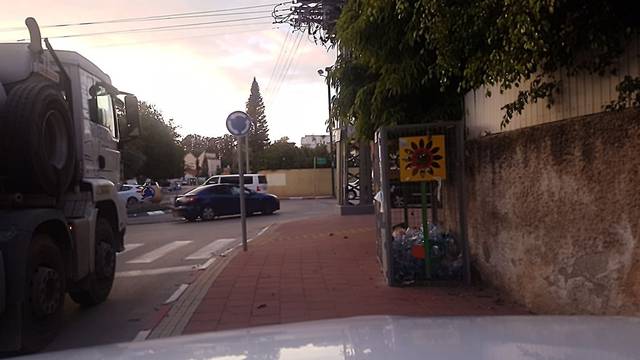
Region: Israel
Coordinates: 32.058, 34.828